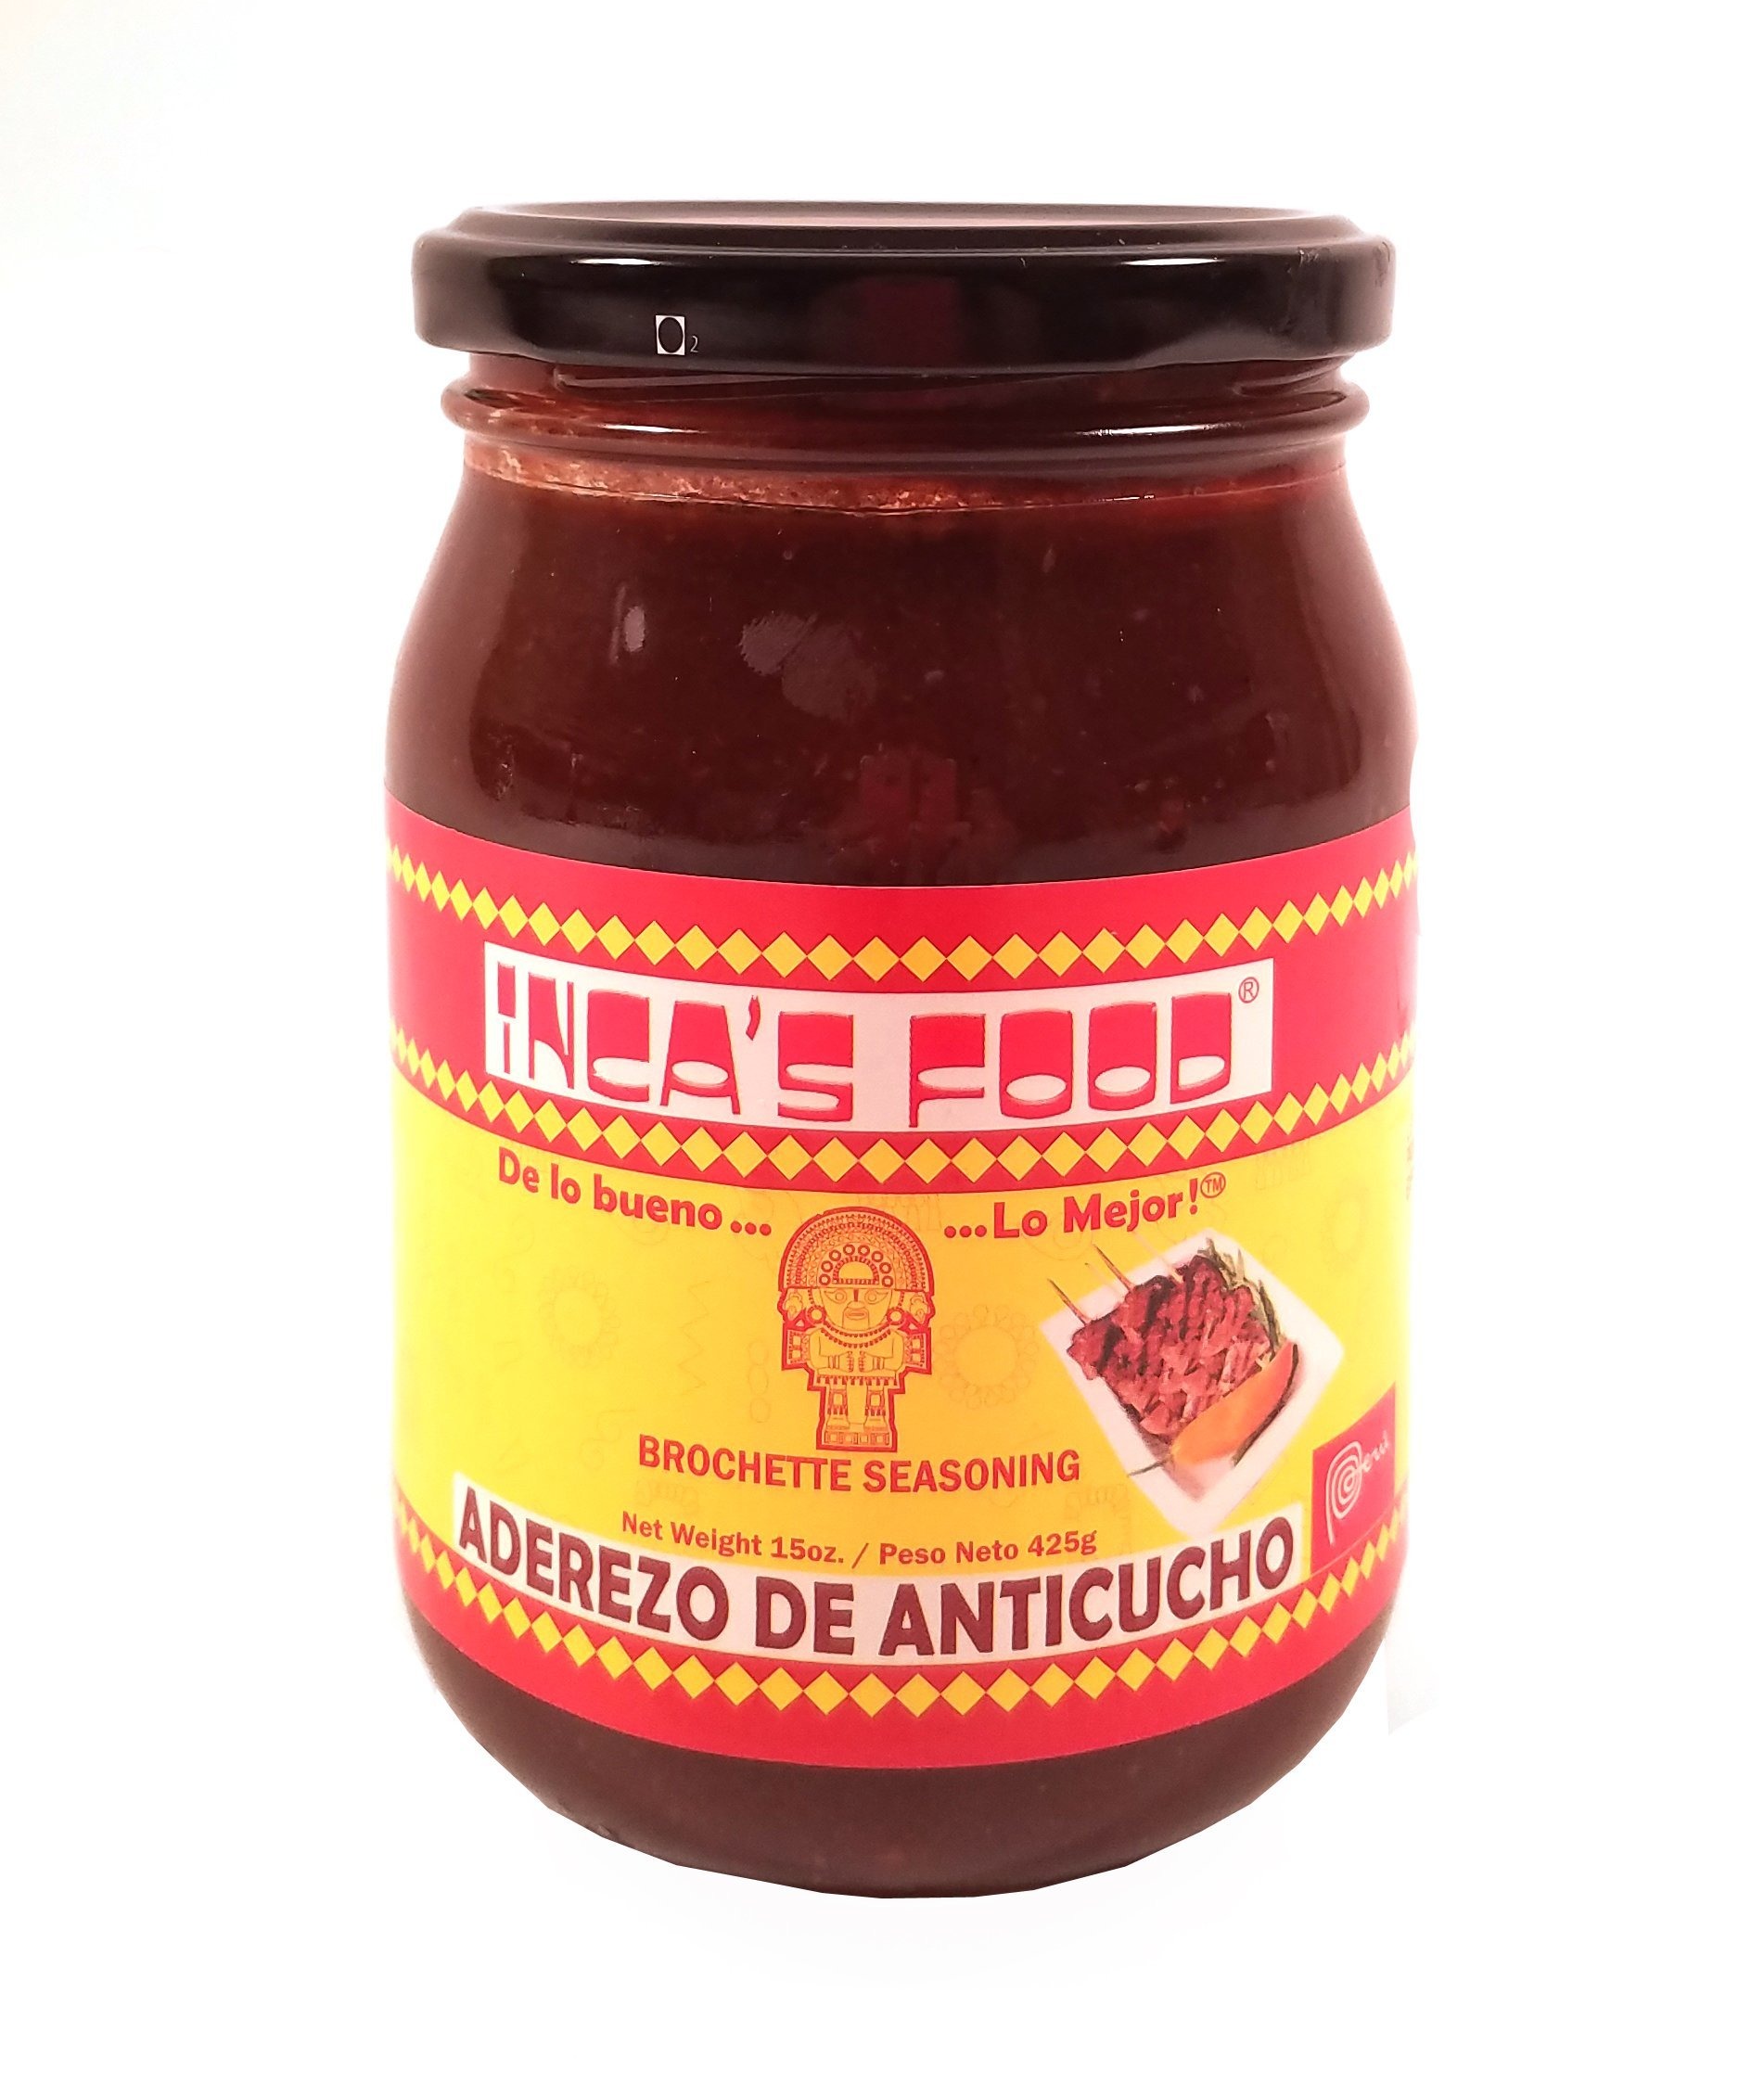
Item Name: Inca's Food Aderezo De Anticucho/brochette Seasoning 15oz (Single Jar) - Product of Peru
Value: 15.0
Unit: Ounce

Price: 15.025